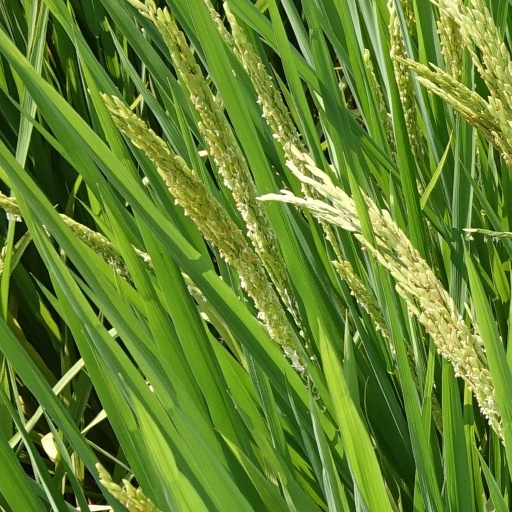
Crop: rice